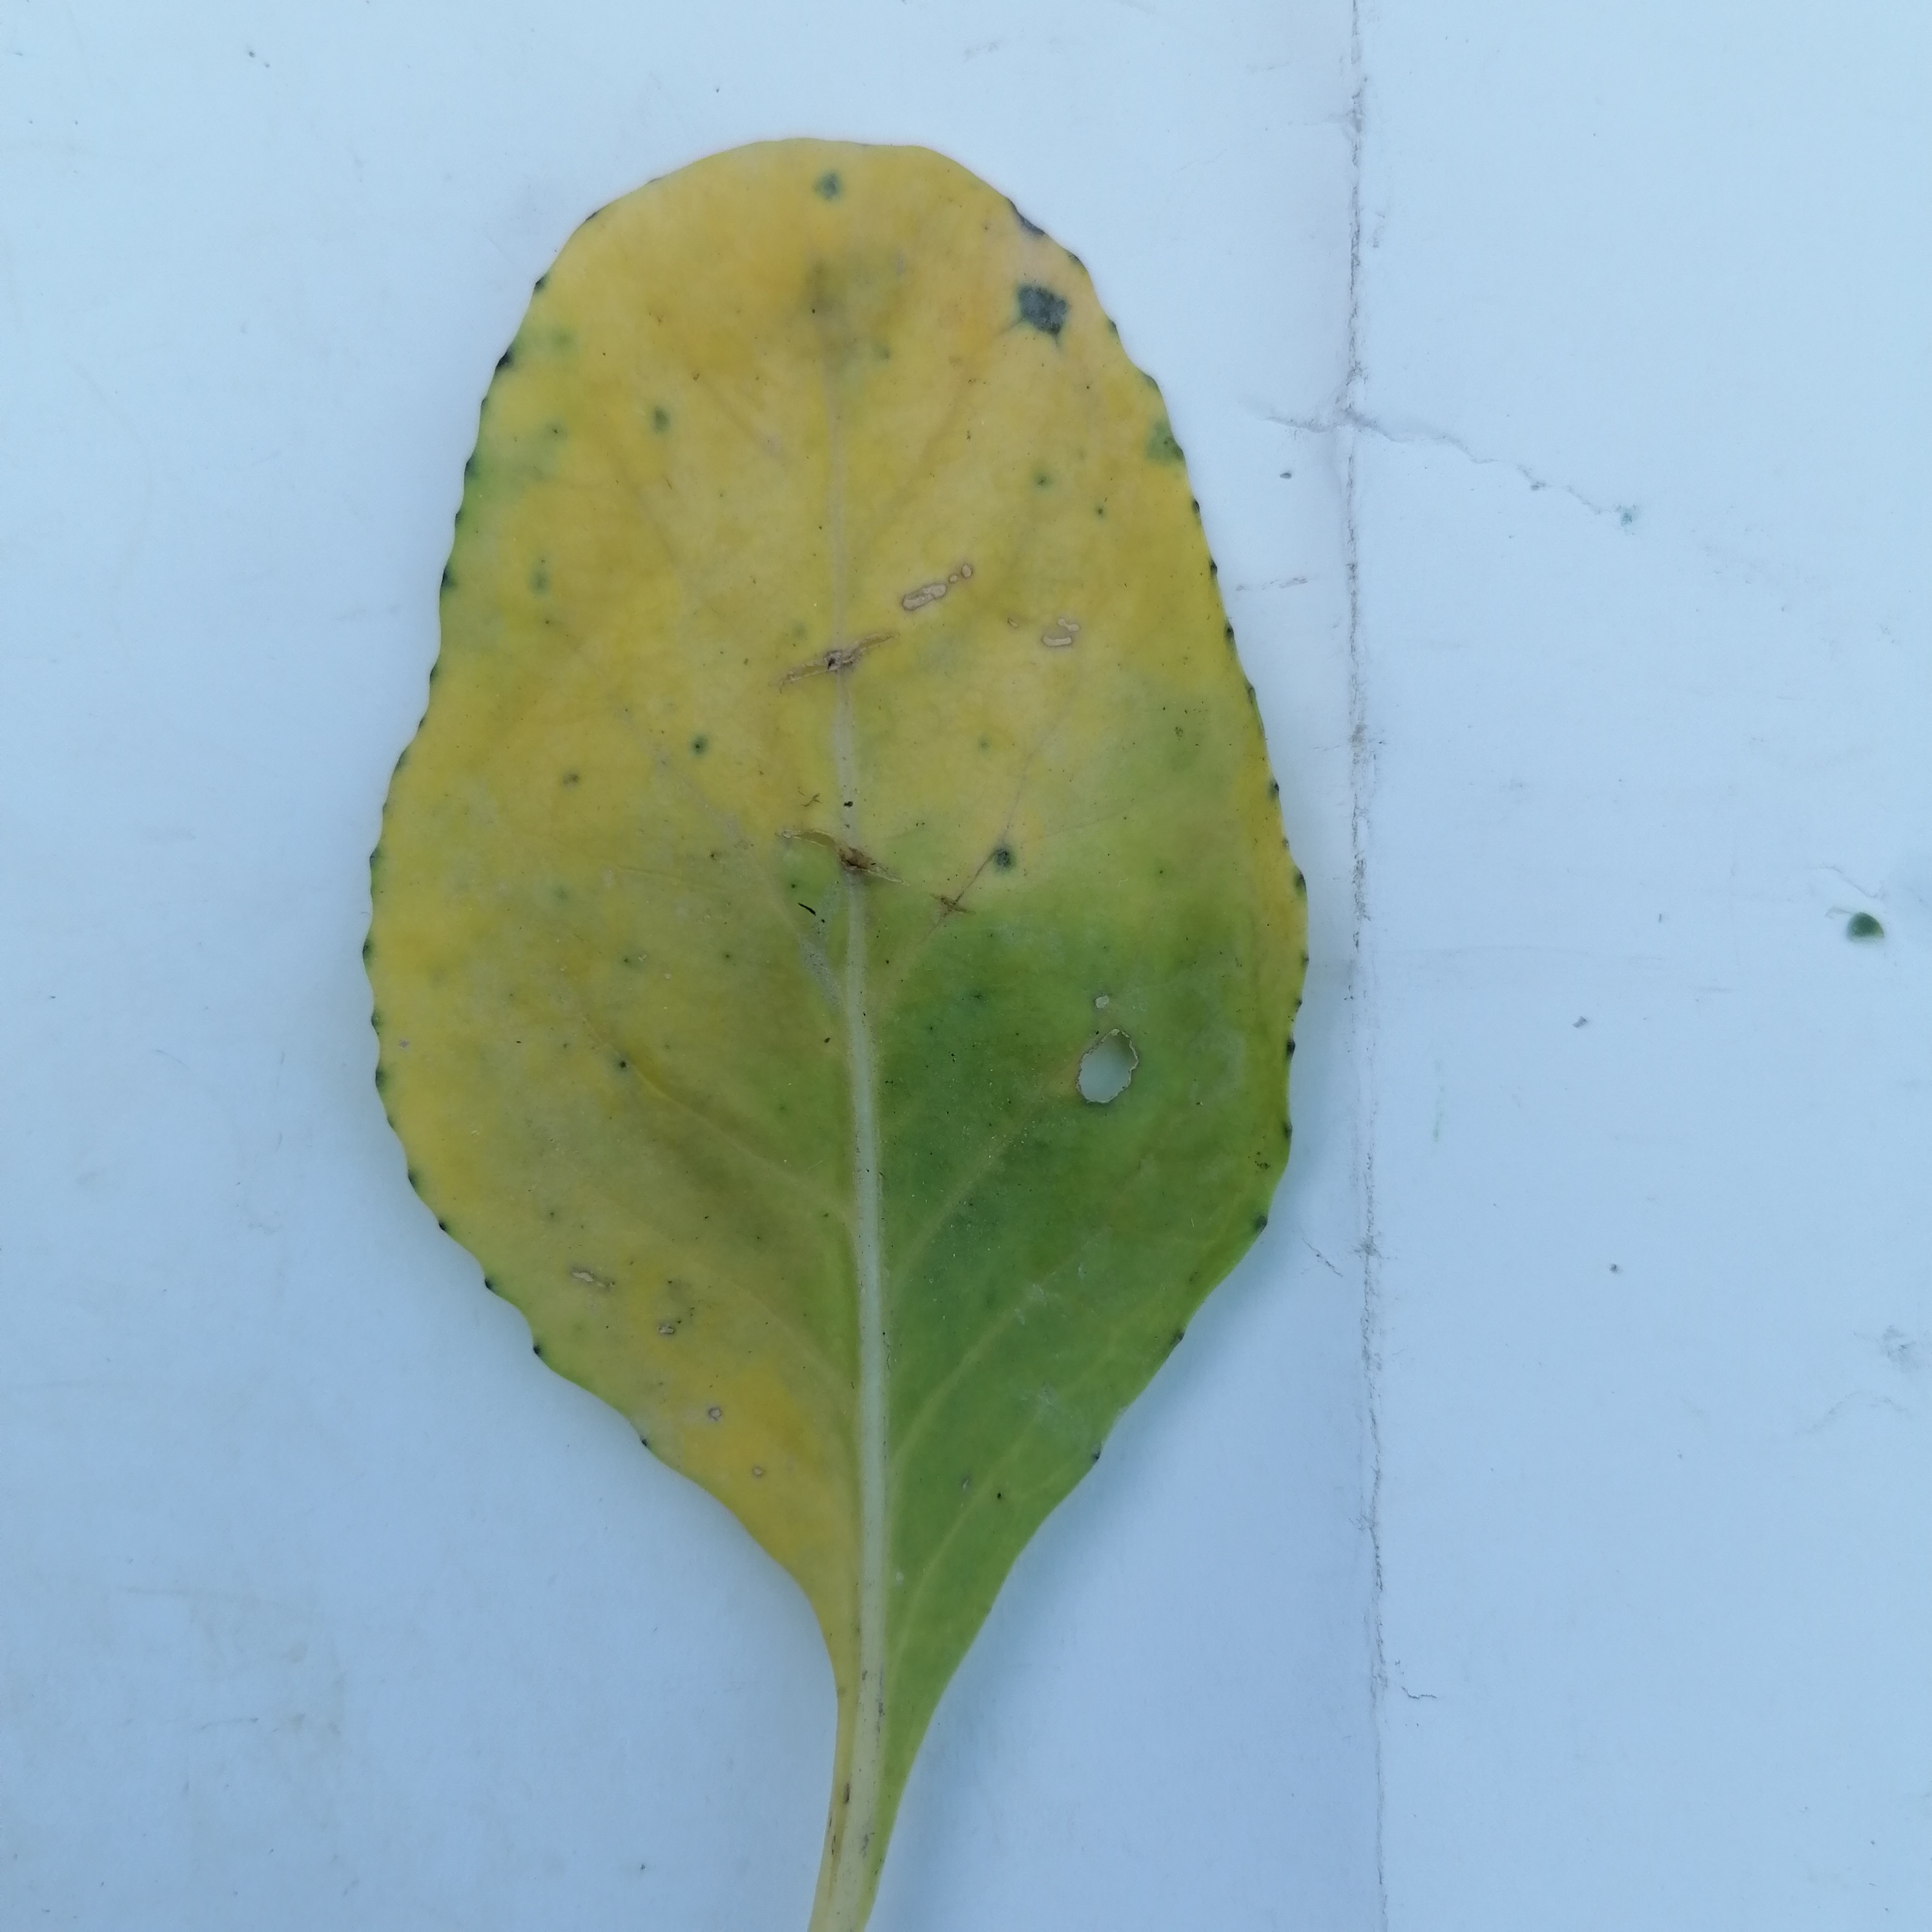
Label: Black Rot